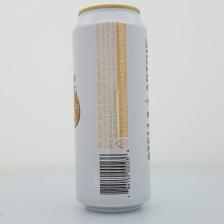
Label: cans